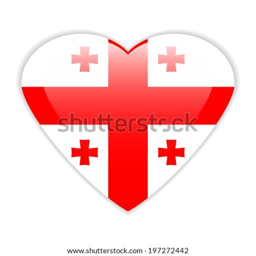
flag button on a white background .